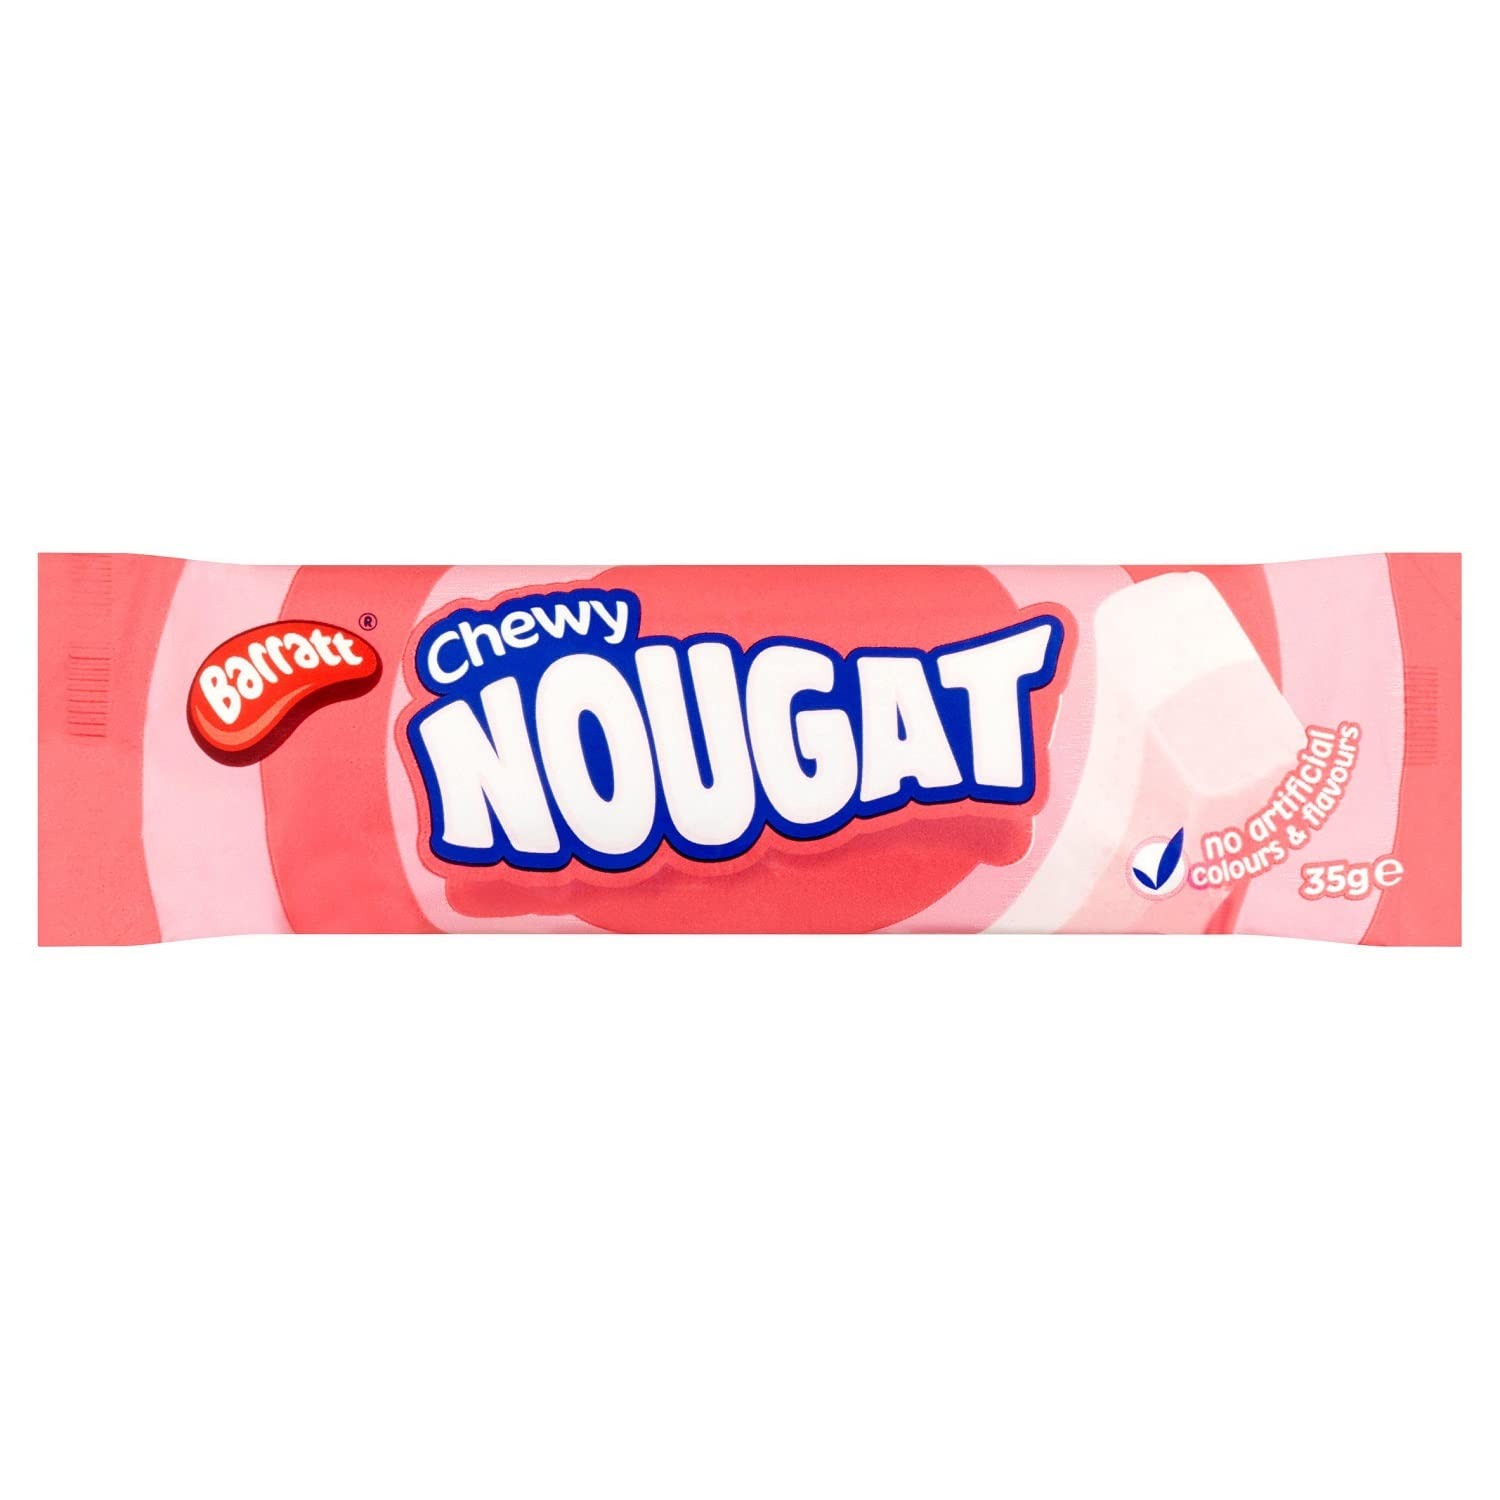
Item Name: Barratt Chewy Nougat 35g (Pack of 10)
Bullet Point 1: Barratt Chewy Nougat 35g (Pack of 10)
Bullet Point 2: Raspberry and vanilla flavour nougat with peanuts
Bullet Point 3: No artificial colours & flavours
Product Description: Barratt Chewy Nougat 35g (Pack of 10)
Value: 10.0
Unit: Count

Price: 22.005